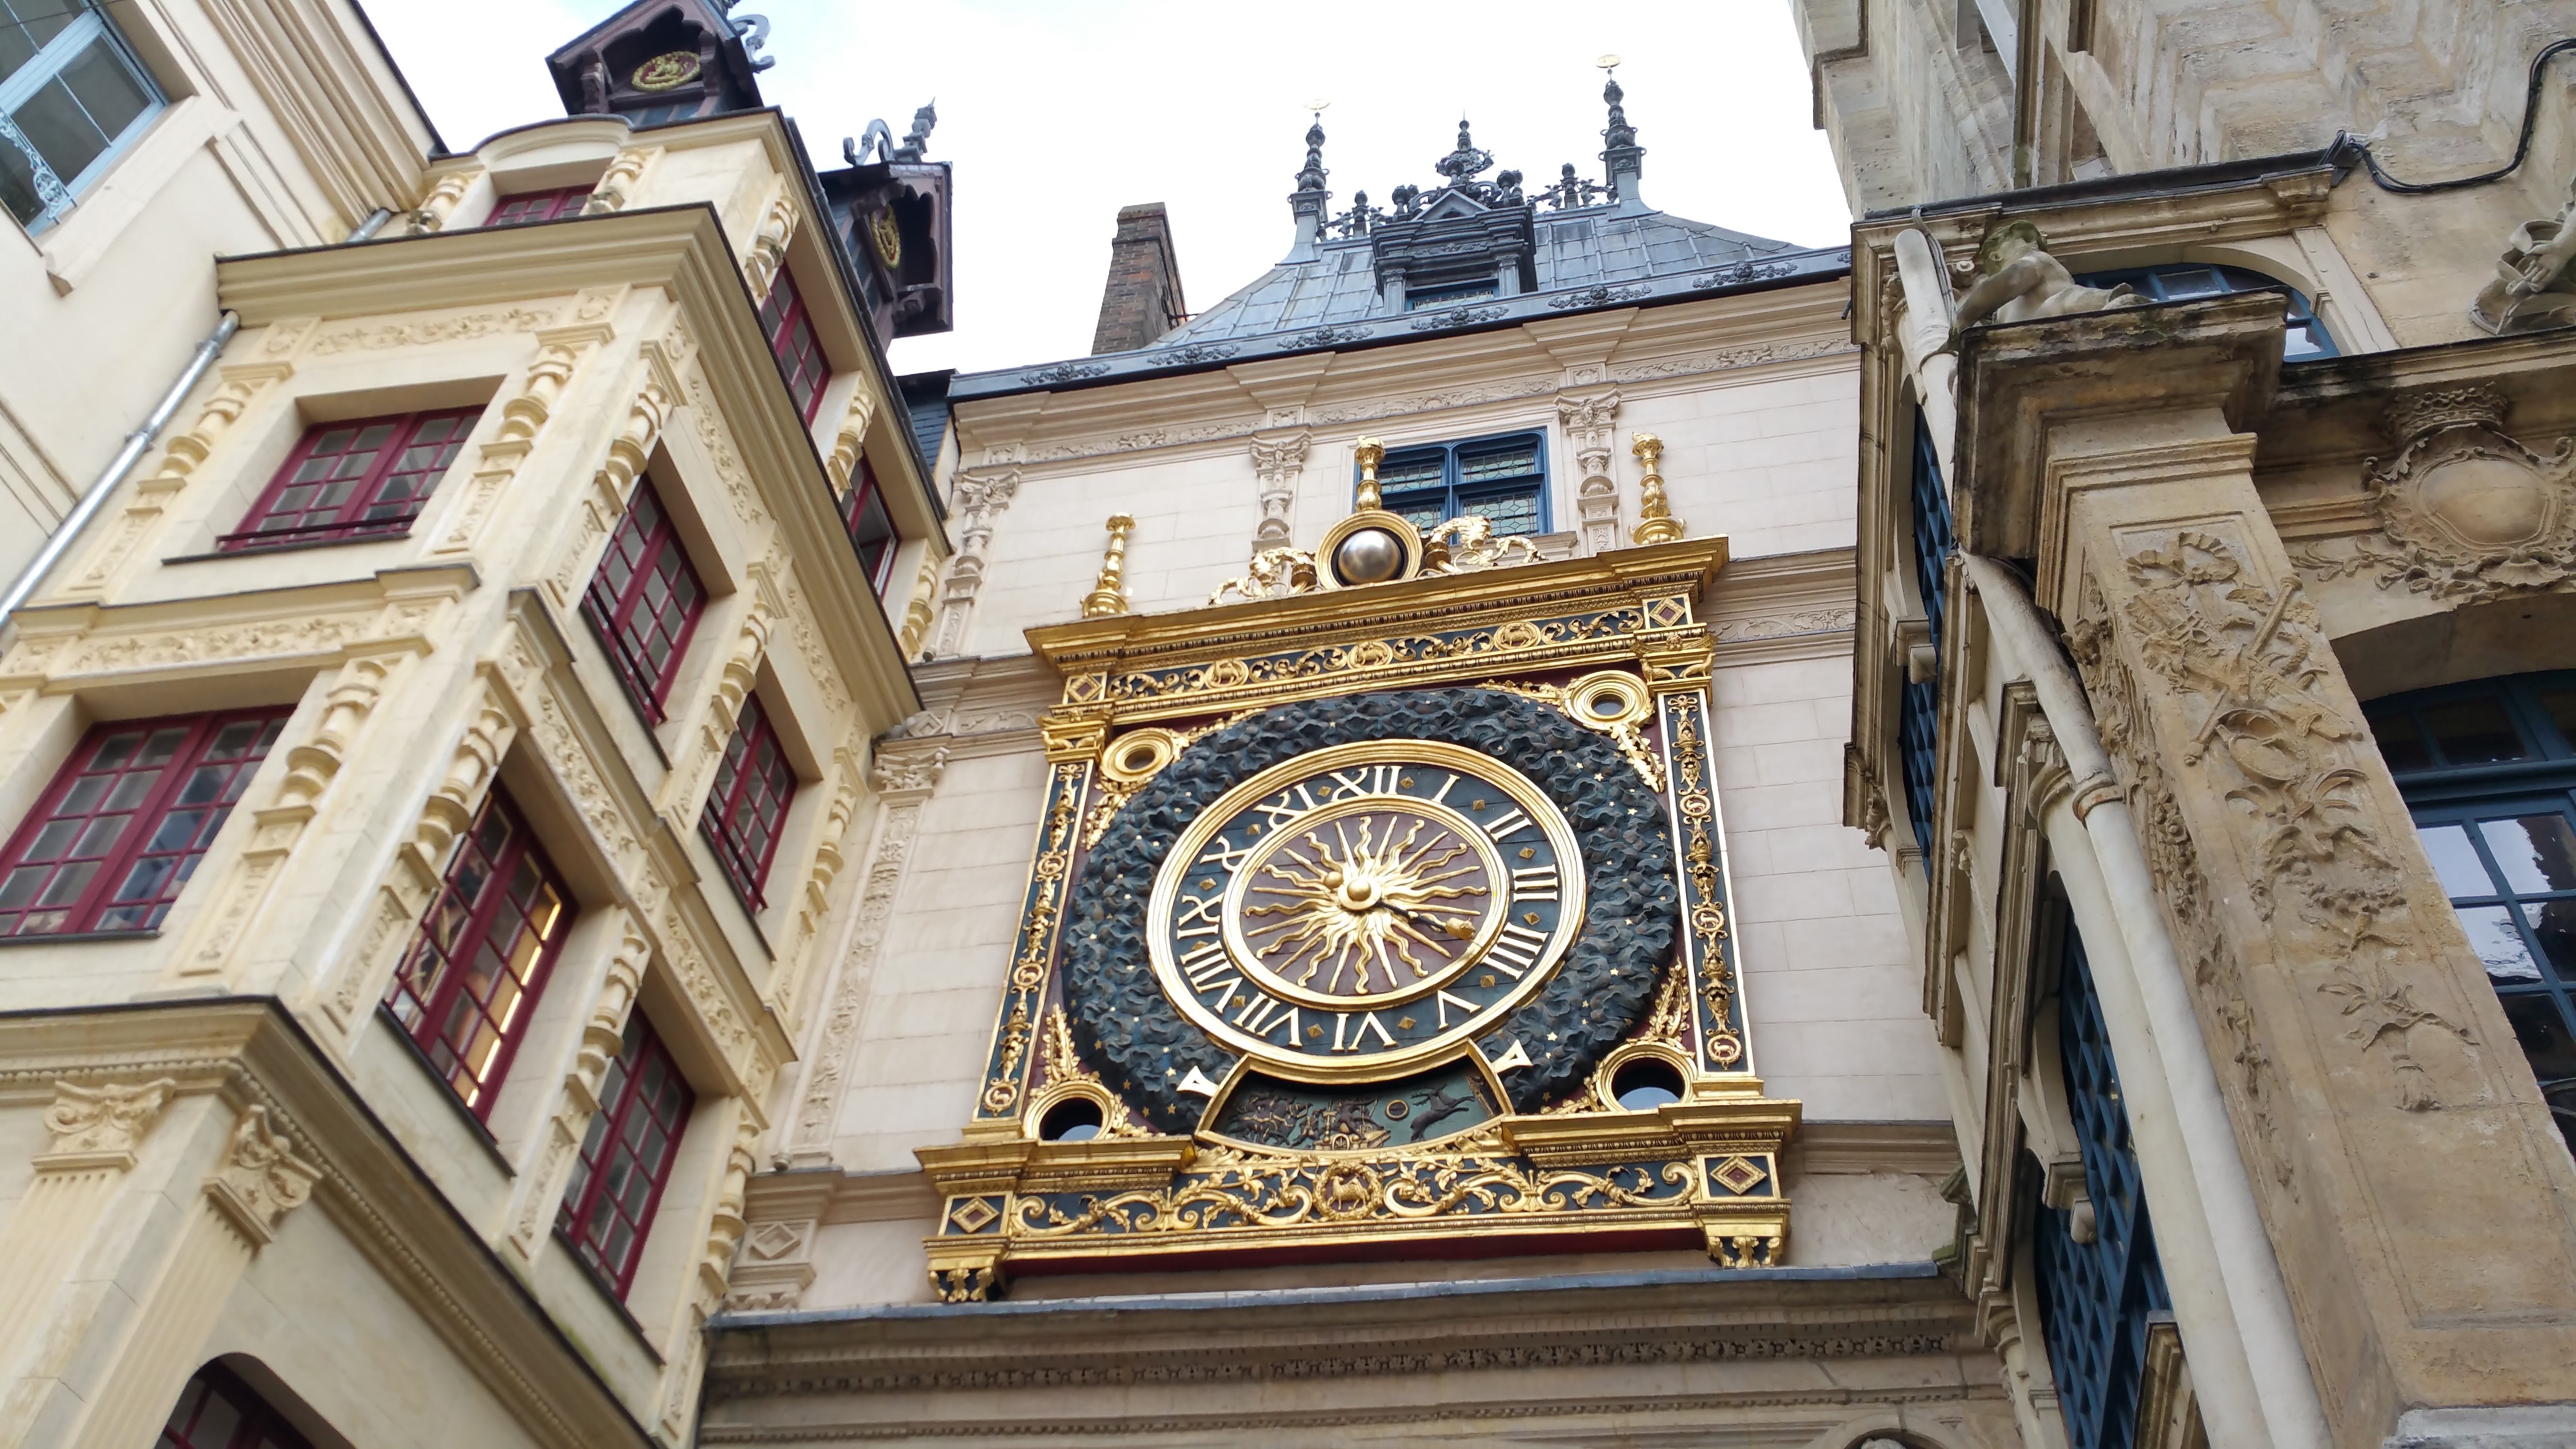
clock, building, france, tower, landmark, facade, church, cathedral, dial, place of worship, clock tower, synagogue, normandy, basilica, middle ages, rouen, timbered house, ancient history